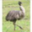
Label: bird